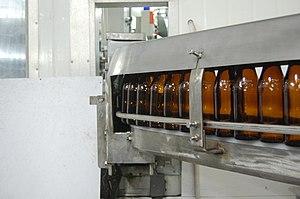
Greymouth est une ville de l’île du Sud de Nouvelle-Zélande. C'est la plus grande ville de la région de West Coast et le siège du district de Grey. En juin 2014, sa population était estimée à 9 870 habitants.